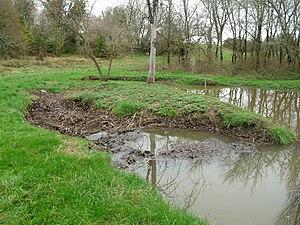
Gouffre du Bandiat ""Chez Roby"" en hiver, Bunzac (16), France"
Le karst de La Rochefoucauld s’étend sur plus de 500 km² entre La Rochefoucauld à l’est, la faille de l'Échelle à l’ouest, au nord la Bonnieure et au sud le Bandiat.
Bunzac est une commune du Sud-Ouest de la France, située dans le département de la Charente, en région Nouvelle-Aquitaine.